MOD Shoeburyness

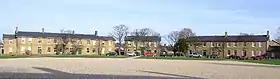
Horseshoe Barracks, now converted for use as private housing

The Experimental Branch (part of the School of Gunnery since 1859) became an independent operation in 1905 (it was renamed the Experimental Establishment in 1920, and the Proof and Experimental Establishment (P&EE) in 1948, before becoming part of the Defence Test and Evaluation Organisation (DTEO) in 1995).